Bruiser Flint

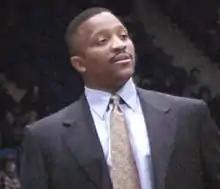

James "Bruiser" Flint (born July 23, 1965) is an American men's college basketball coach, currently an assistant coach at Arkansas. He was previously a head coach at UMass and Drexel.